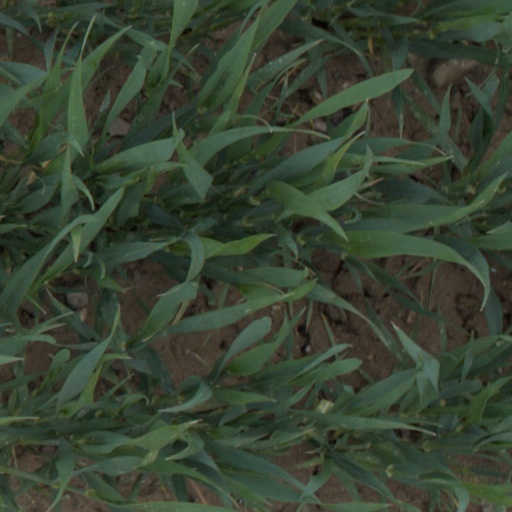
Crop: wheat